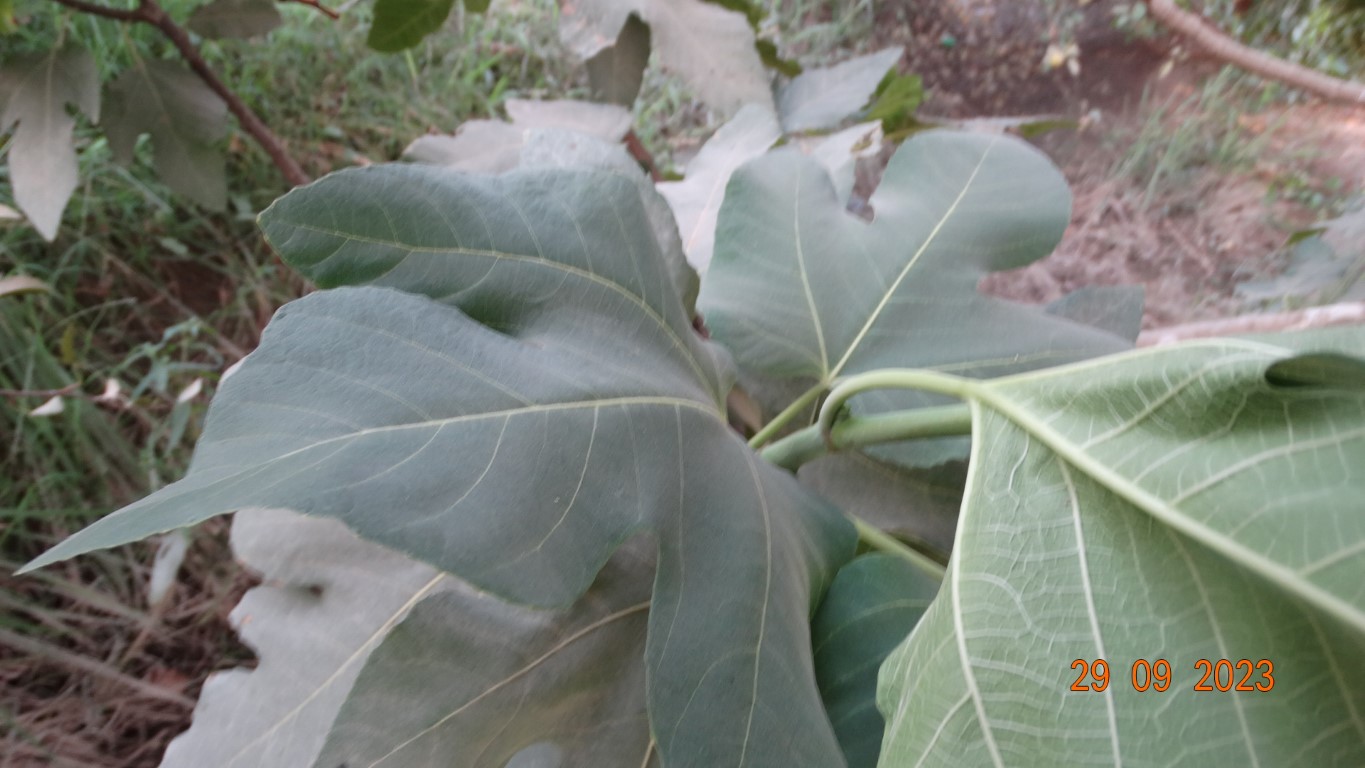
Label: healthy